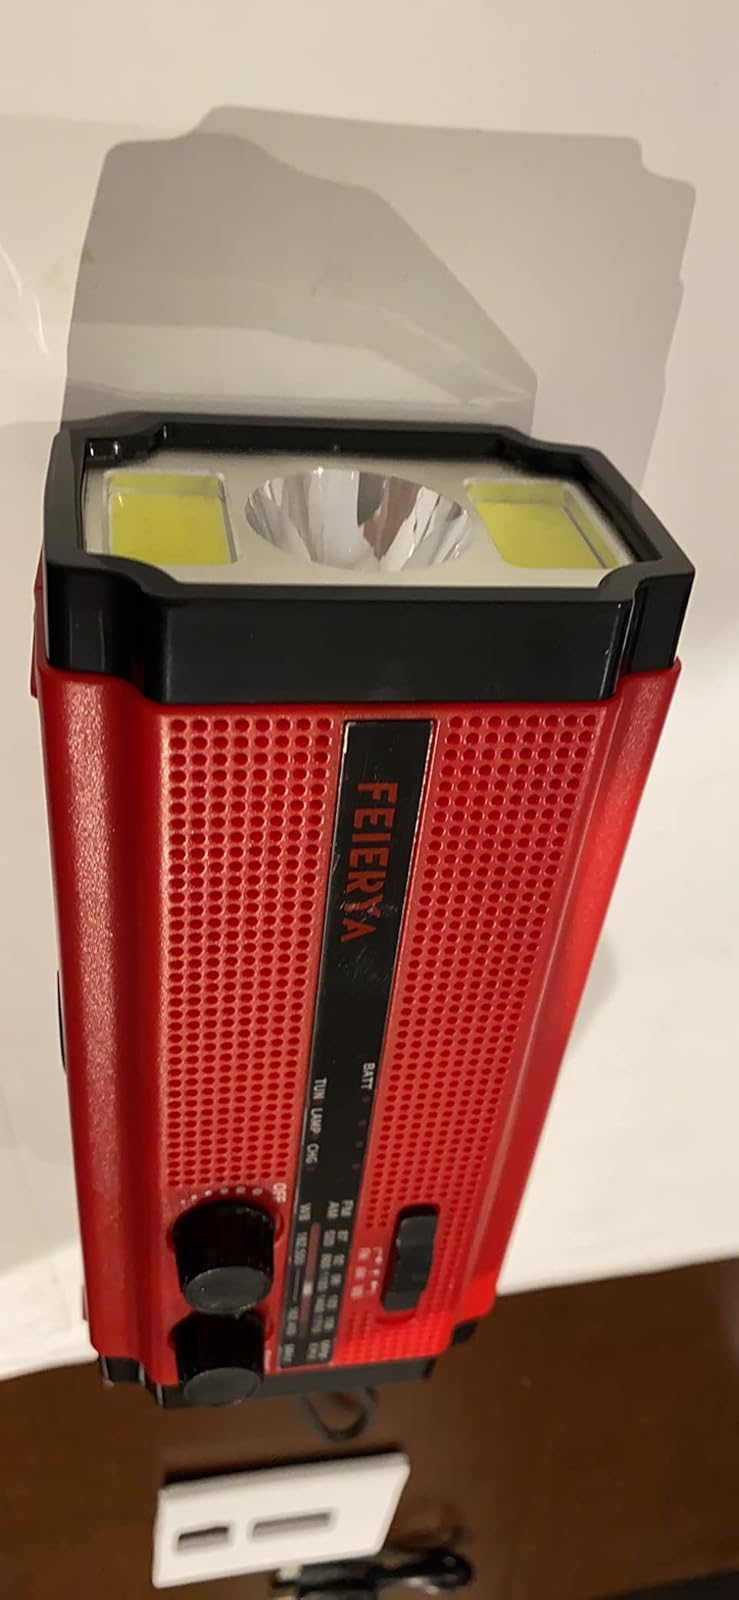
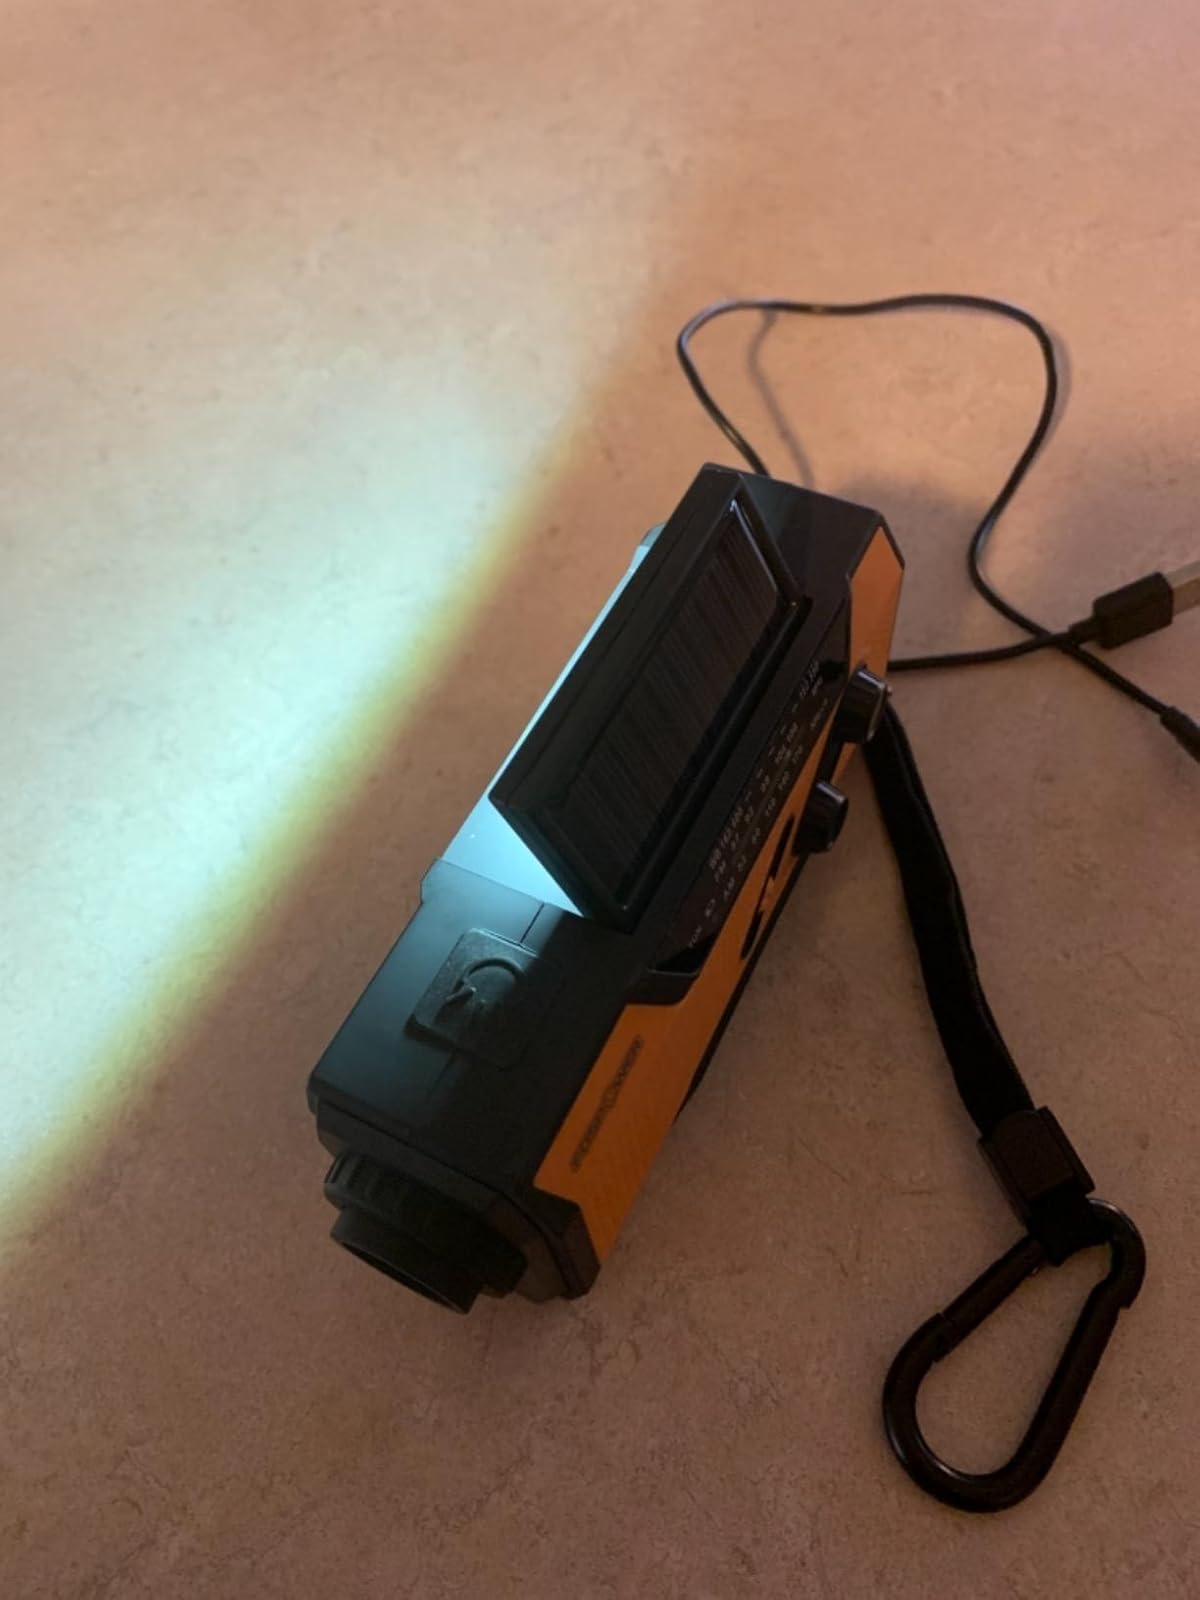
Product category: radio
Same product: no